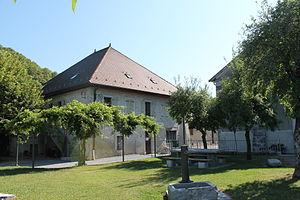
Musée archéologique de Viuz-Faverges
Faverges est une ancienne commune française située dans le Sud du département de la Haute-Savoie en région Auvergne-Rhône-Alpes. Centre urbain de la communauté de communes du pays de Faverges, la commune comptait 6 968 habitants en 2013, ce qui en fait la dix-neuvième ville haut-savoyarde. La commune se situe en amont du lac d'Annecy, dans la vallée de Faverges, passage naturel entre la cluse d'Annecy et la combe de Savoie.